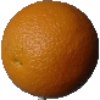
Label: Orange 1